Fiaz Ahmad Anjum Jandran

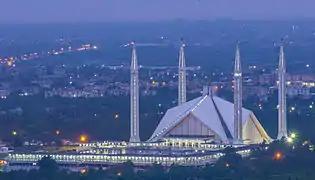
Islamabad

Fiaz Ahmad Anjum Jandran (born January 1, 1970, in Mandi Bahauddin, Pakistan) is a Pakistani lawyer and jurist. He is a judge at the Islamabad High Court.